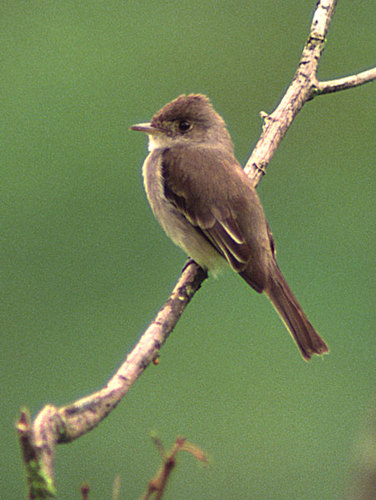
this is a very stout bird with deep brown tones and white contouring to the secondaries.
this is a brown and beige bird and brown on the crownsmall light brown bird with whitish belly and breast, small pointy brown beak, and white wing bars.
a small brown bird with yellow throat and belly and is just brown all over.
this bird has a white belly and breast and a brown back and head.
this small bird has a short beak and tiny brown feathers.
this bird has wings that are brown and has a white bellythe bird has a small bill and a grey breast with brown back.
this tiny bird has grey wings and a grey crown with a white breast and belly.
this bird has a brown crown with brown coverts and light brown belly.
Species: Western Wood Pewee